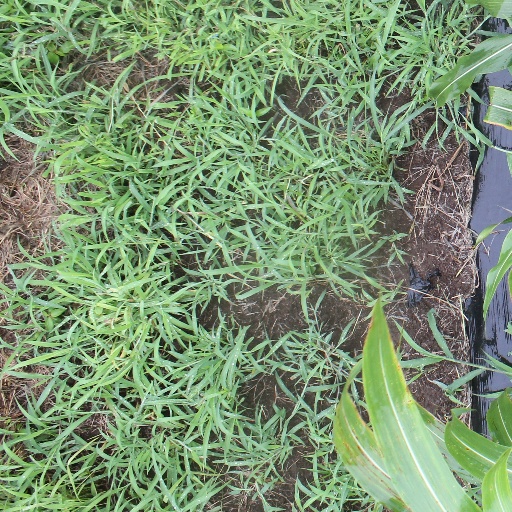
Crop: sorghum